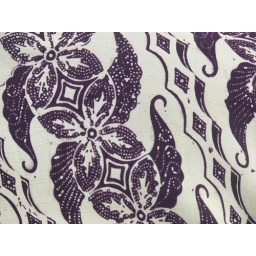
dress pattern on woman sitting in front of me